Walchensee

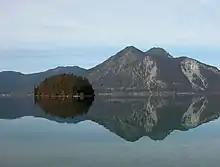
The island of Sassau

The clear waters with an average visibility of 8–10 m owes its turquoise-green color to the relatively high proportion of calcium carbonate. The waters of Walchensee rate as water quality class 1 under the saprobic system. The temperature of the water is relatively low, which is typical for a mountain lake. In summer the water temperature ranges from to and from to in the spring and fall. The nutrient load on the originally oligotrophic Walchensee has declined since the mid-1980s, due to improvements in sanitation in Mittenwald.